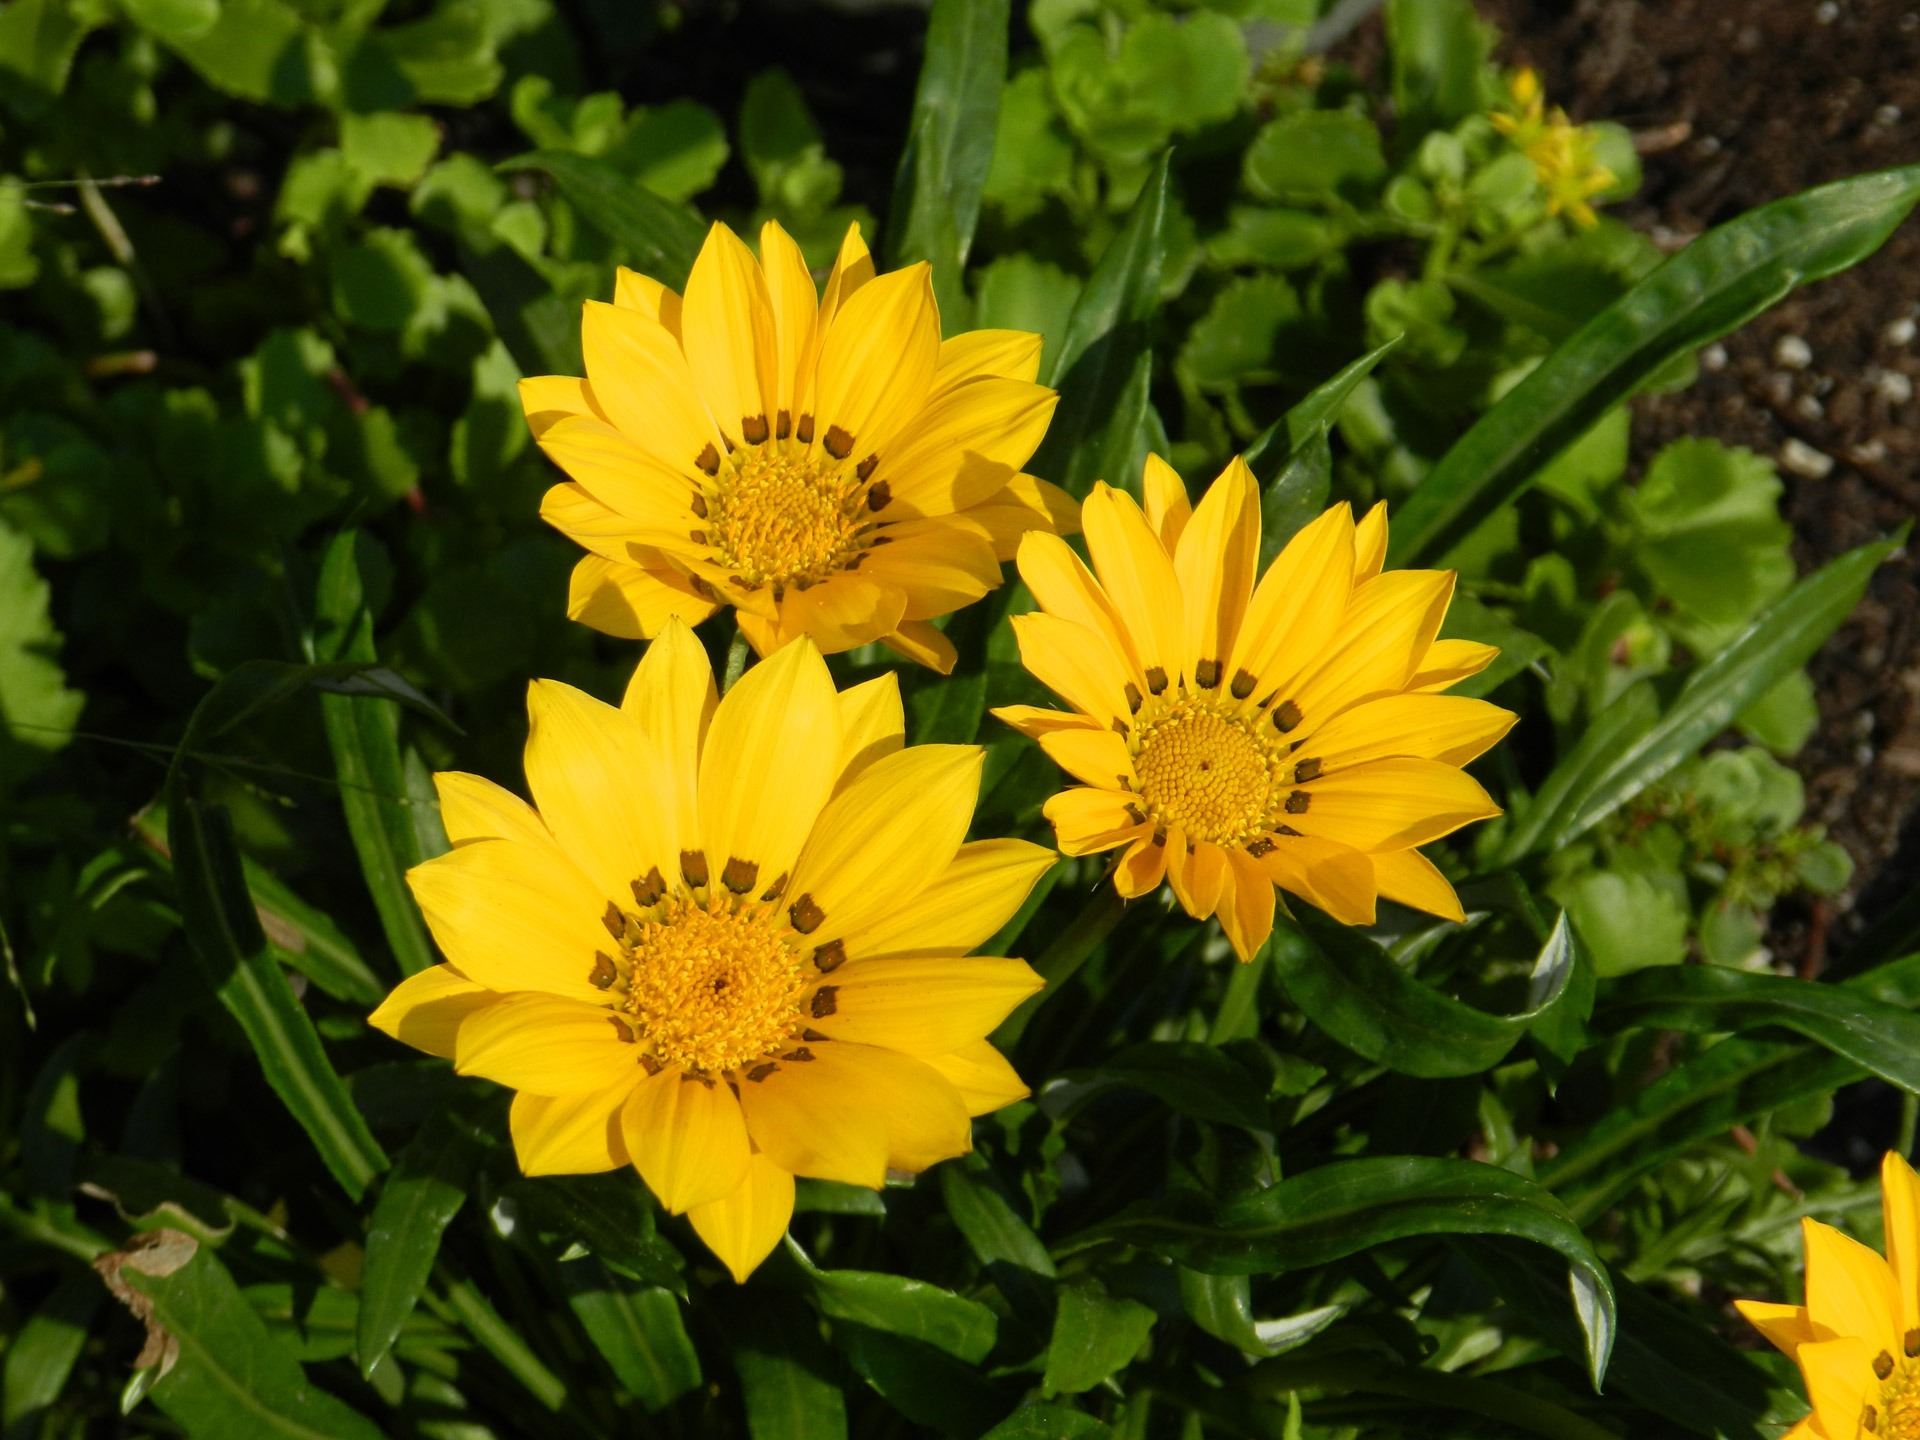
blossom, plant, field, meadow, stem, leaf, flower, petal, bloom, floral, environment, herb, natural, botany, yellow, agriculture, flora, botanical, wildflower, outdoors, vegetation, gazania, horticulture, organic, flowering plant, daisy family, calendula, oxeye daisy, annual plant, land plant, marguerite daisy